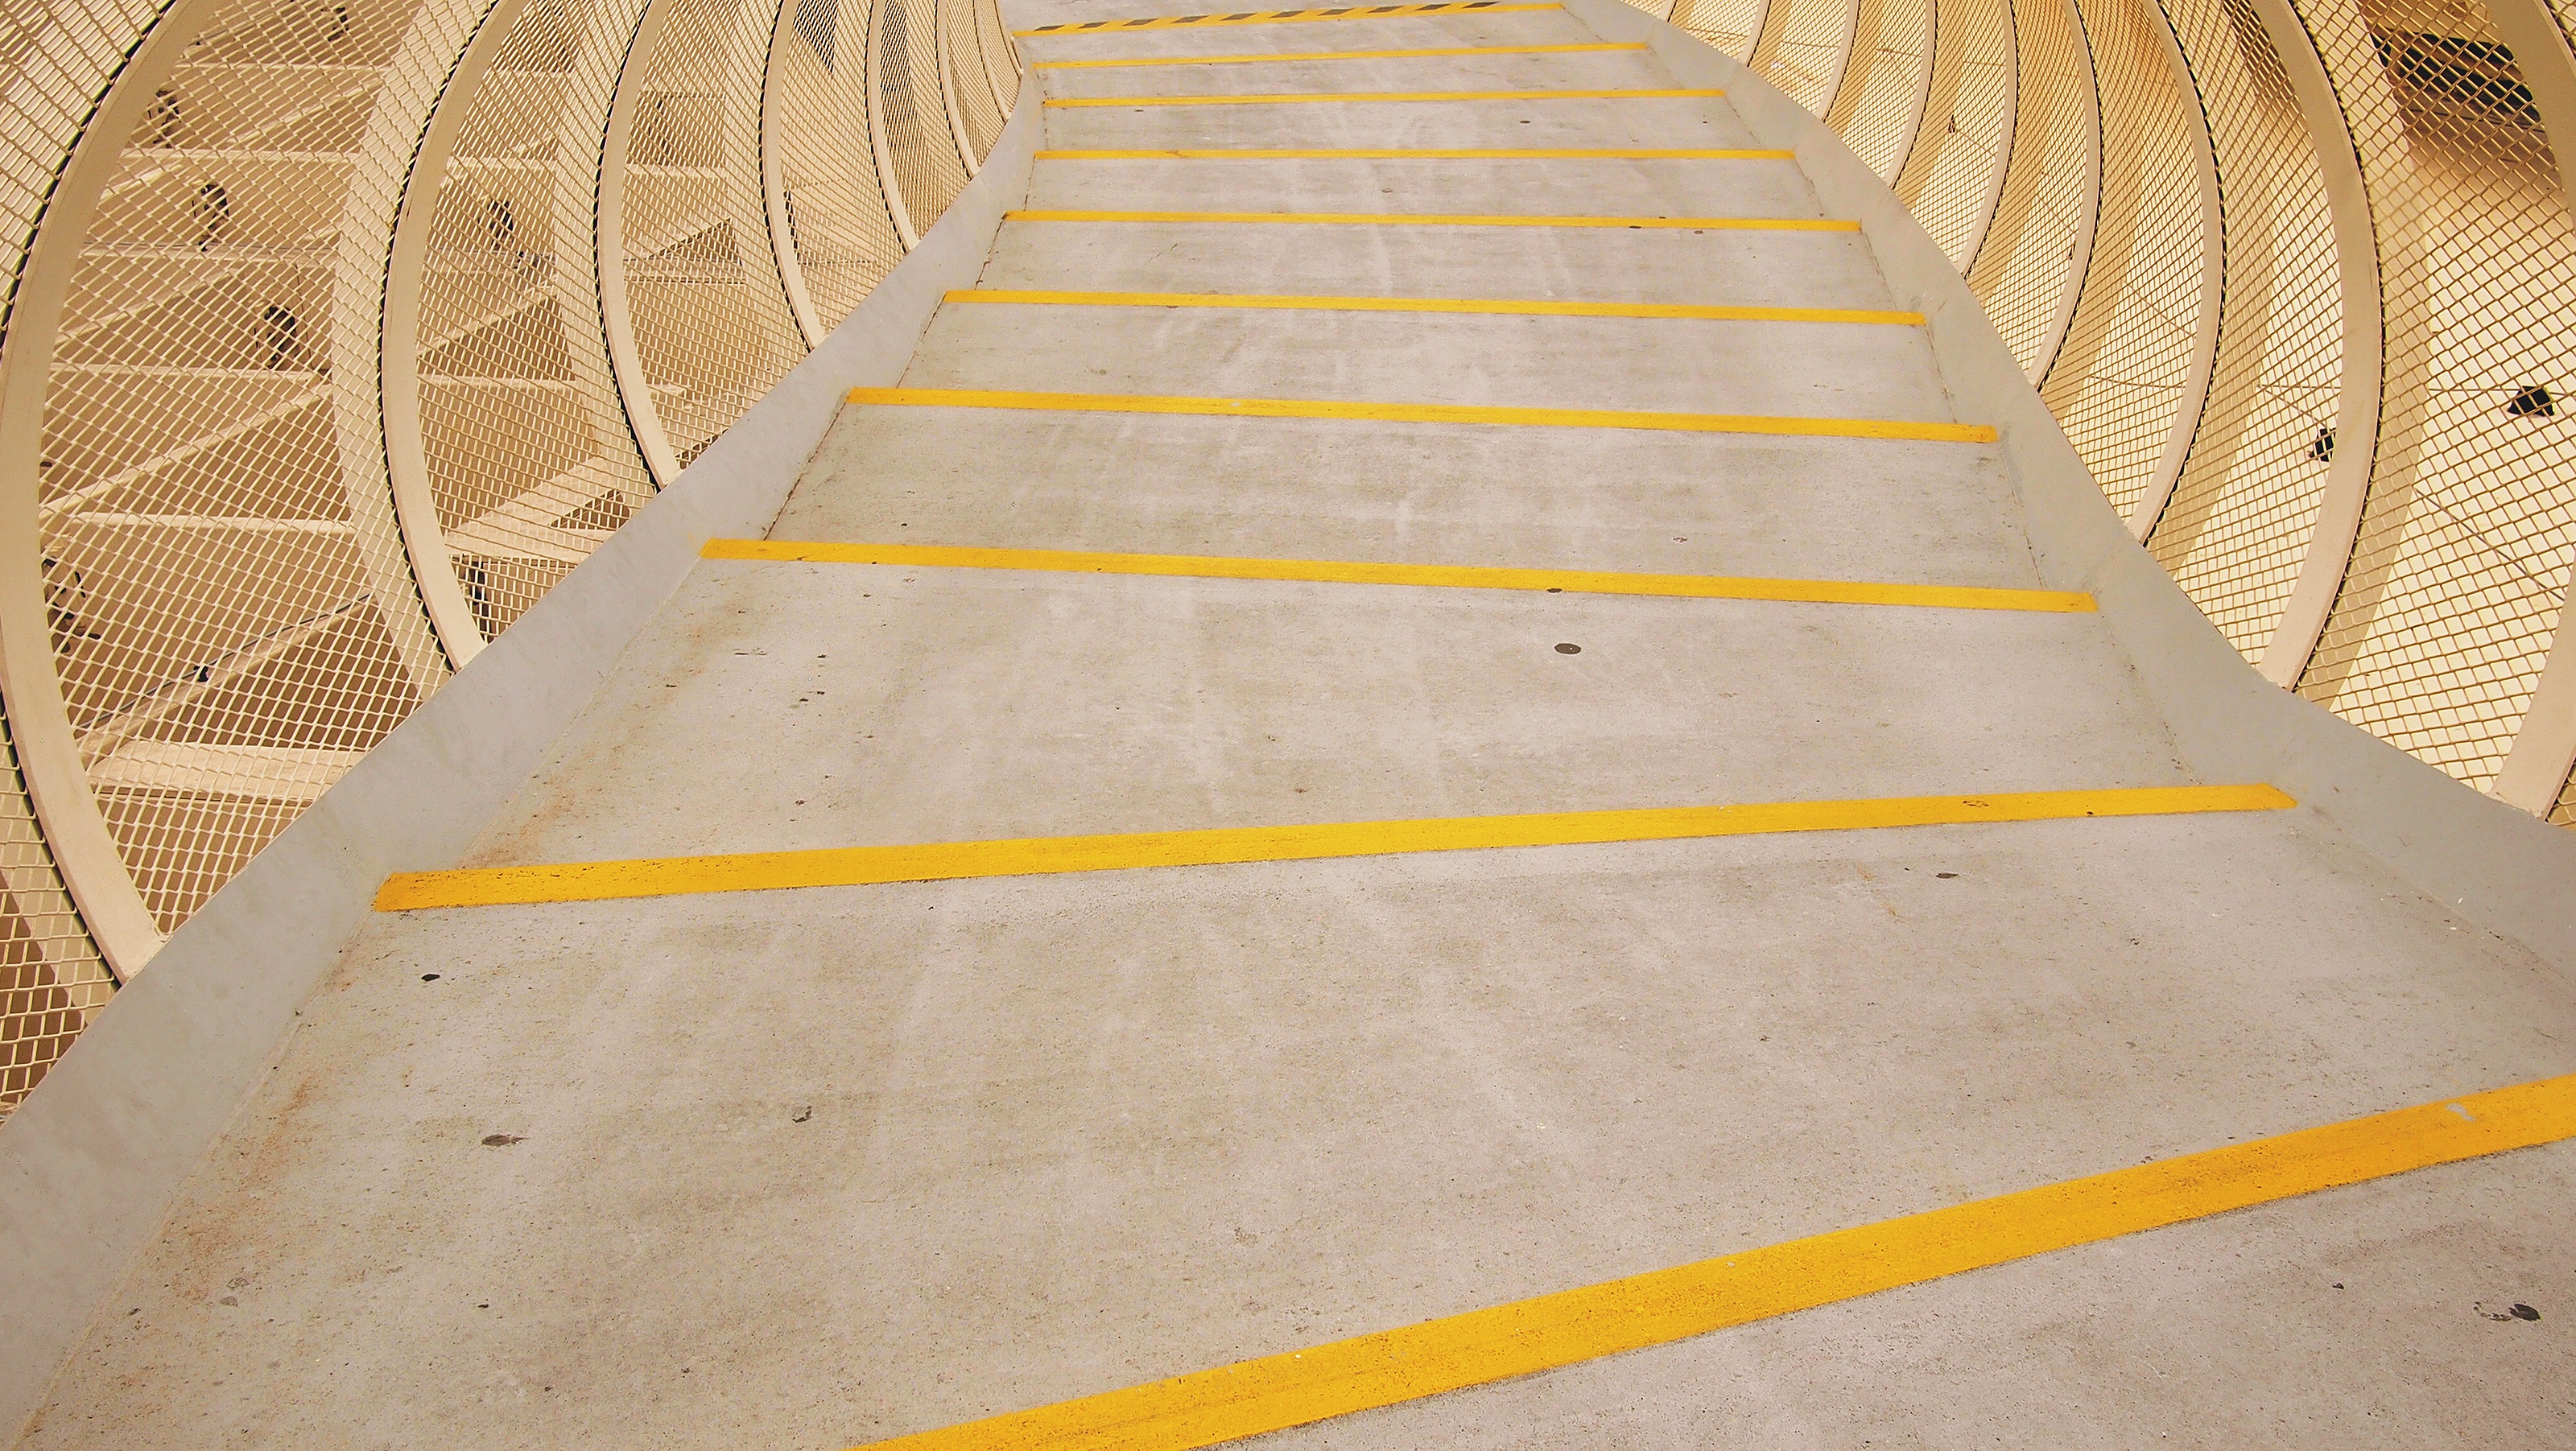
path, outdoor, wing, architecture, wood, floor, roof, building, old, city, urban, monument, cityscape, travel, europe, line, landmark, yellow, tourism, modern, spain, stairs, sevilla, seville, way, history, famous, spanish, shape, flooring, metropol parasol